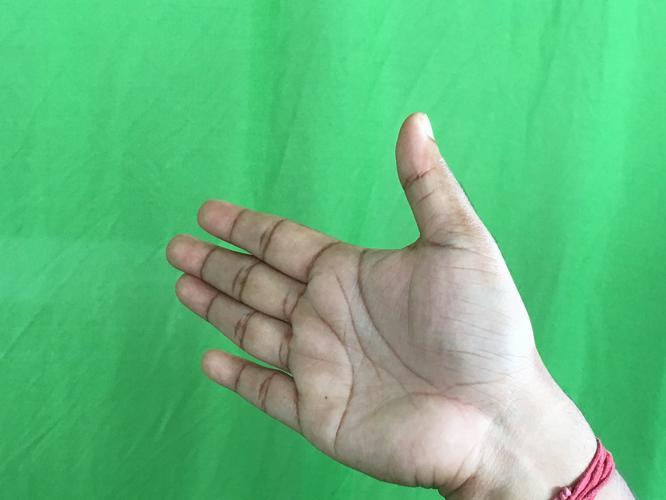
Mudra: Ardhachandran
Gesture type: single_hand